24 Hours of Le Mans

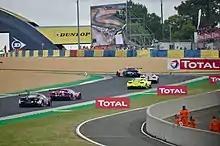

The race has approximately 60 competitors. Each car was required to have at least two seats. However, recently cars only need to have space to accommodate a second seat in the cockpit rather than the seat itself. Two doors are allowed; open cockpit cars do not require doors. Since 2014, all cars in the premier LMP1 category must have a roof due to safety concerns, with open-cockpit cars only permitted in the slightly slower LMP2 category. Since 2017, all prototype cars, Hypercar or LMP2, must have closed cockpits.